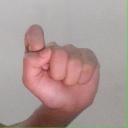
अक्षर: घ